Lauteraarhorn

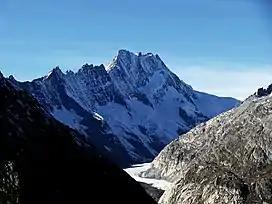
The Lauteraarhorn above the Unteraar Glacier

The Lauteraarhorn includes two unnamed but noticeable subsidiary summits: the north summit (4,015 m) and the central summit (4,014 m), both having a topographic prominence of over 30 metres. The main summit is the southernmost one and has a modest topographic prominence of 128 metres, due to the high elevation of the ridge (the Schrecksattel) connecting it to the slightly higher Schreckhorn. Only the main summit of the Lauteraarhorn (together with the adjoining Schreckhorn) is on the UIAA list of Alpine four-thousanders.